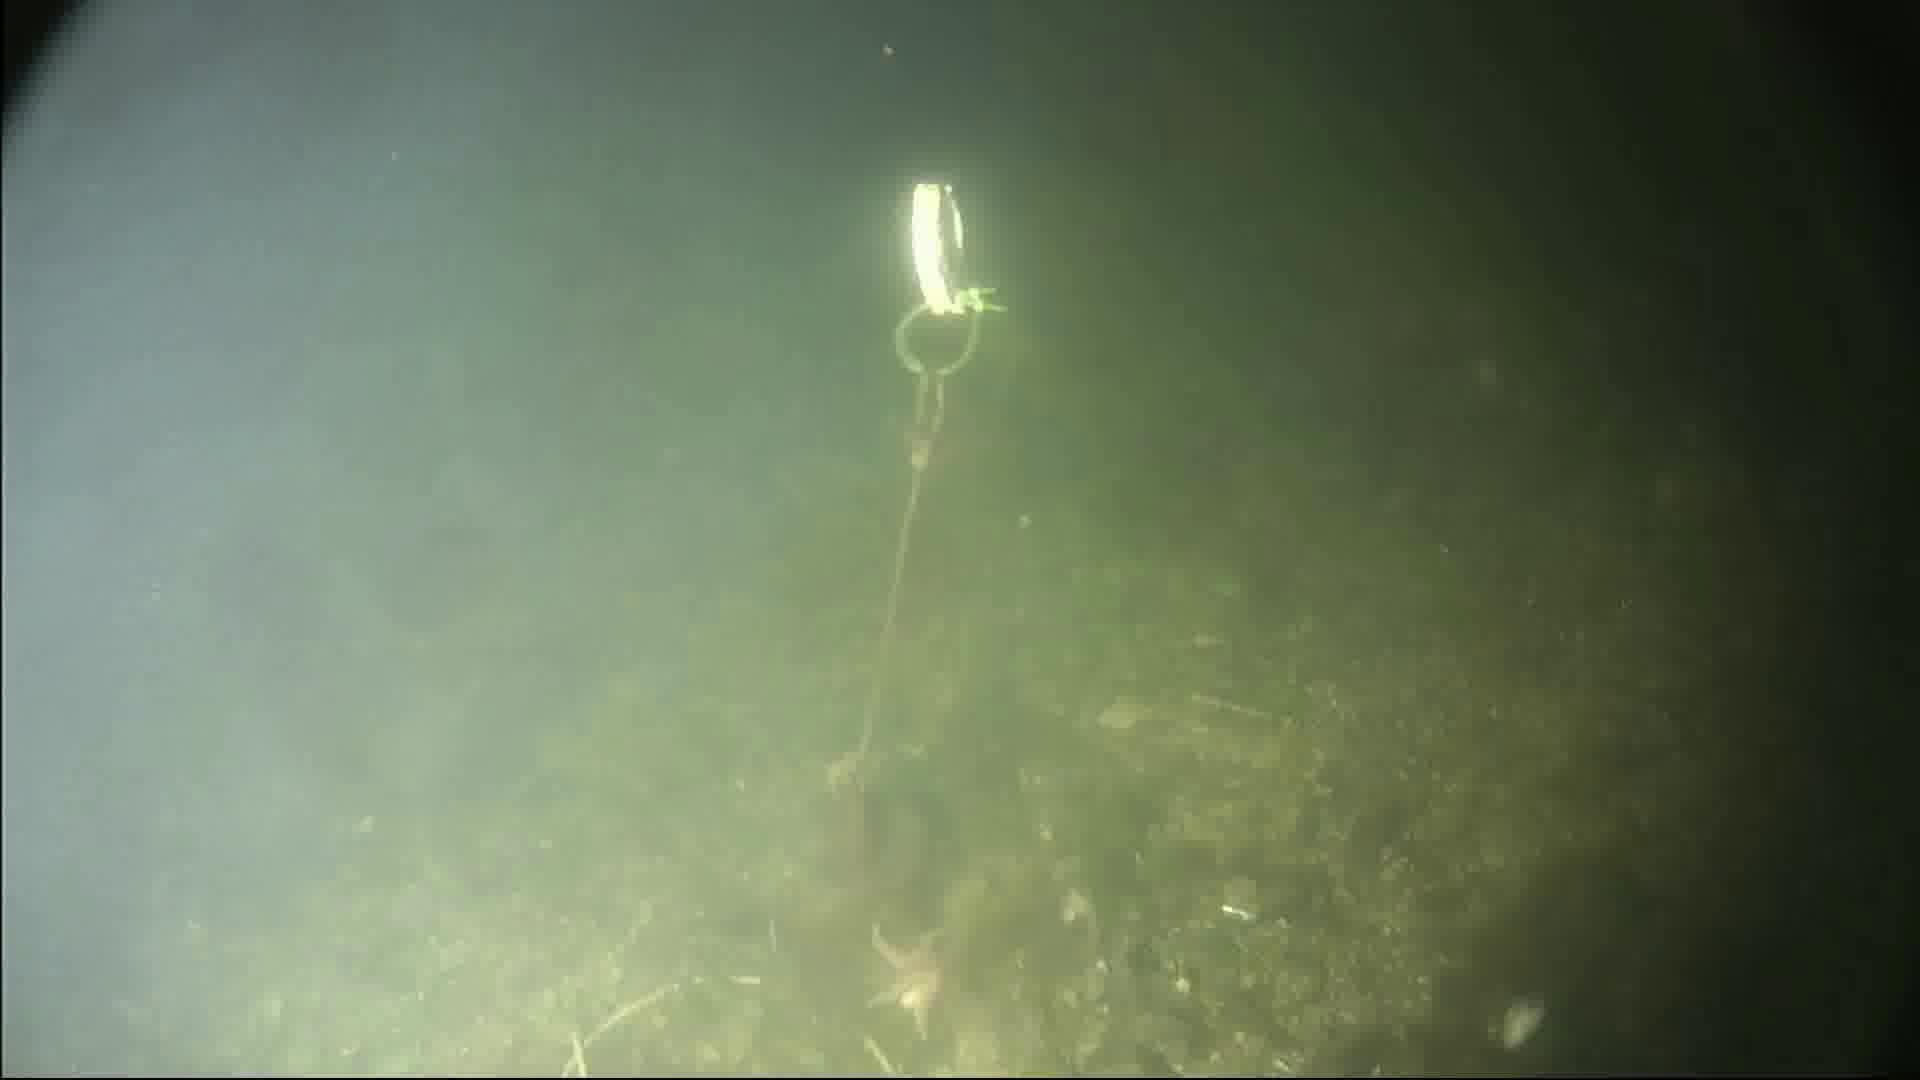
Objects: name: starfish